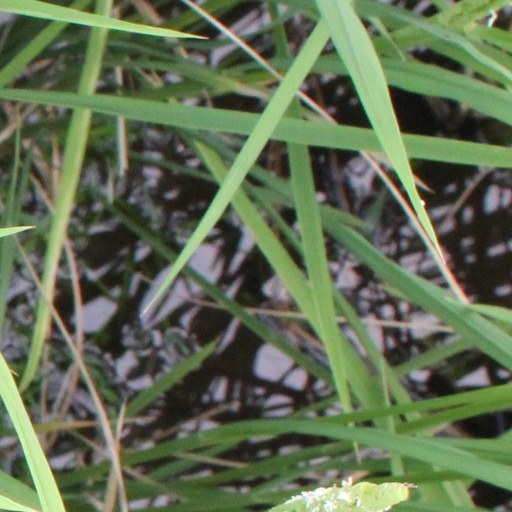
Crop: rice